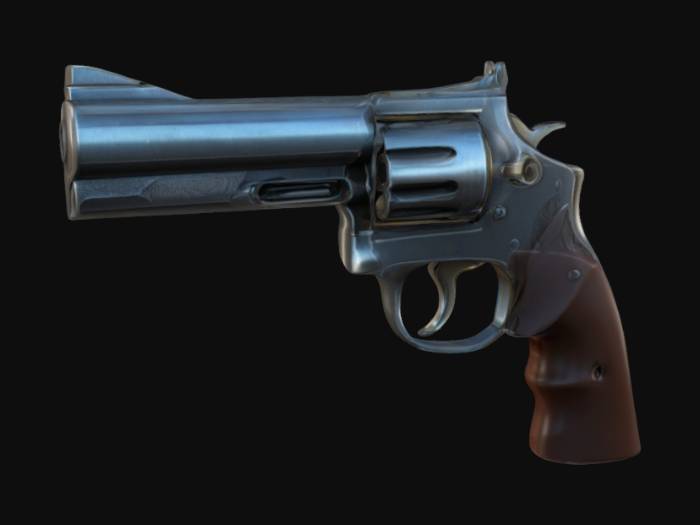
미적 점수 (1~10점): 7